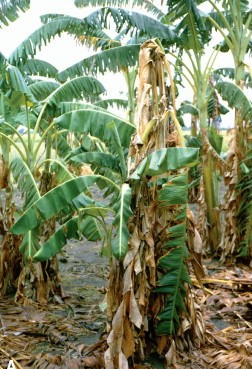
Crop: unknown
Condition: banana_panama_disease